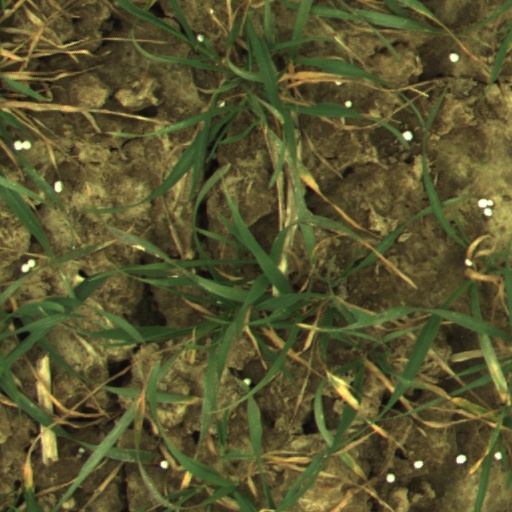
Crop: wheat